Walt Whitman

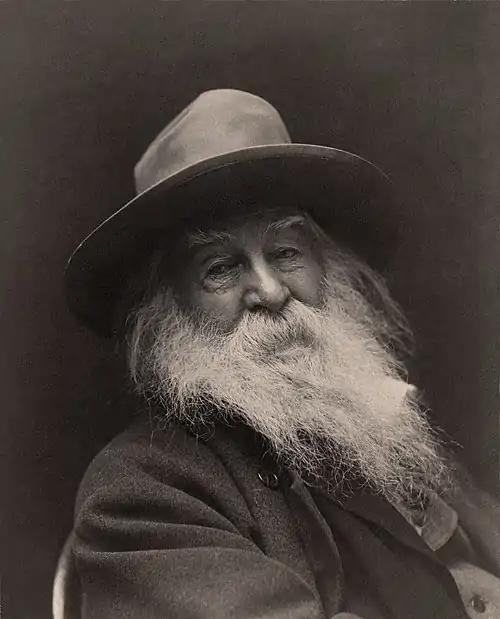
Whitman in 1887

Walter Whitman Jr. (May 31, 1819 – March 26, 1892) was an American poet, essayist, and journalist; he also wrote two novels. He is considered one of the most influential poets in American literature and world literature. Whitman incorporated both transcendentalism and realism in his writings and is often called the father of free verse. His work was controversial in his time, particularly his 1855 poetry collection "Leaves of Grass", which was described by some as obscene for its overt sensuality.